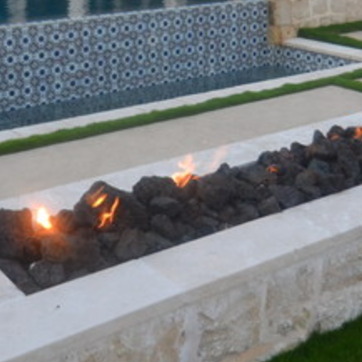
Material: other